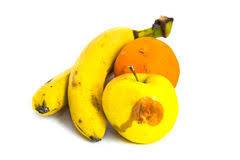
Waste category: biological